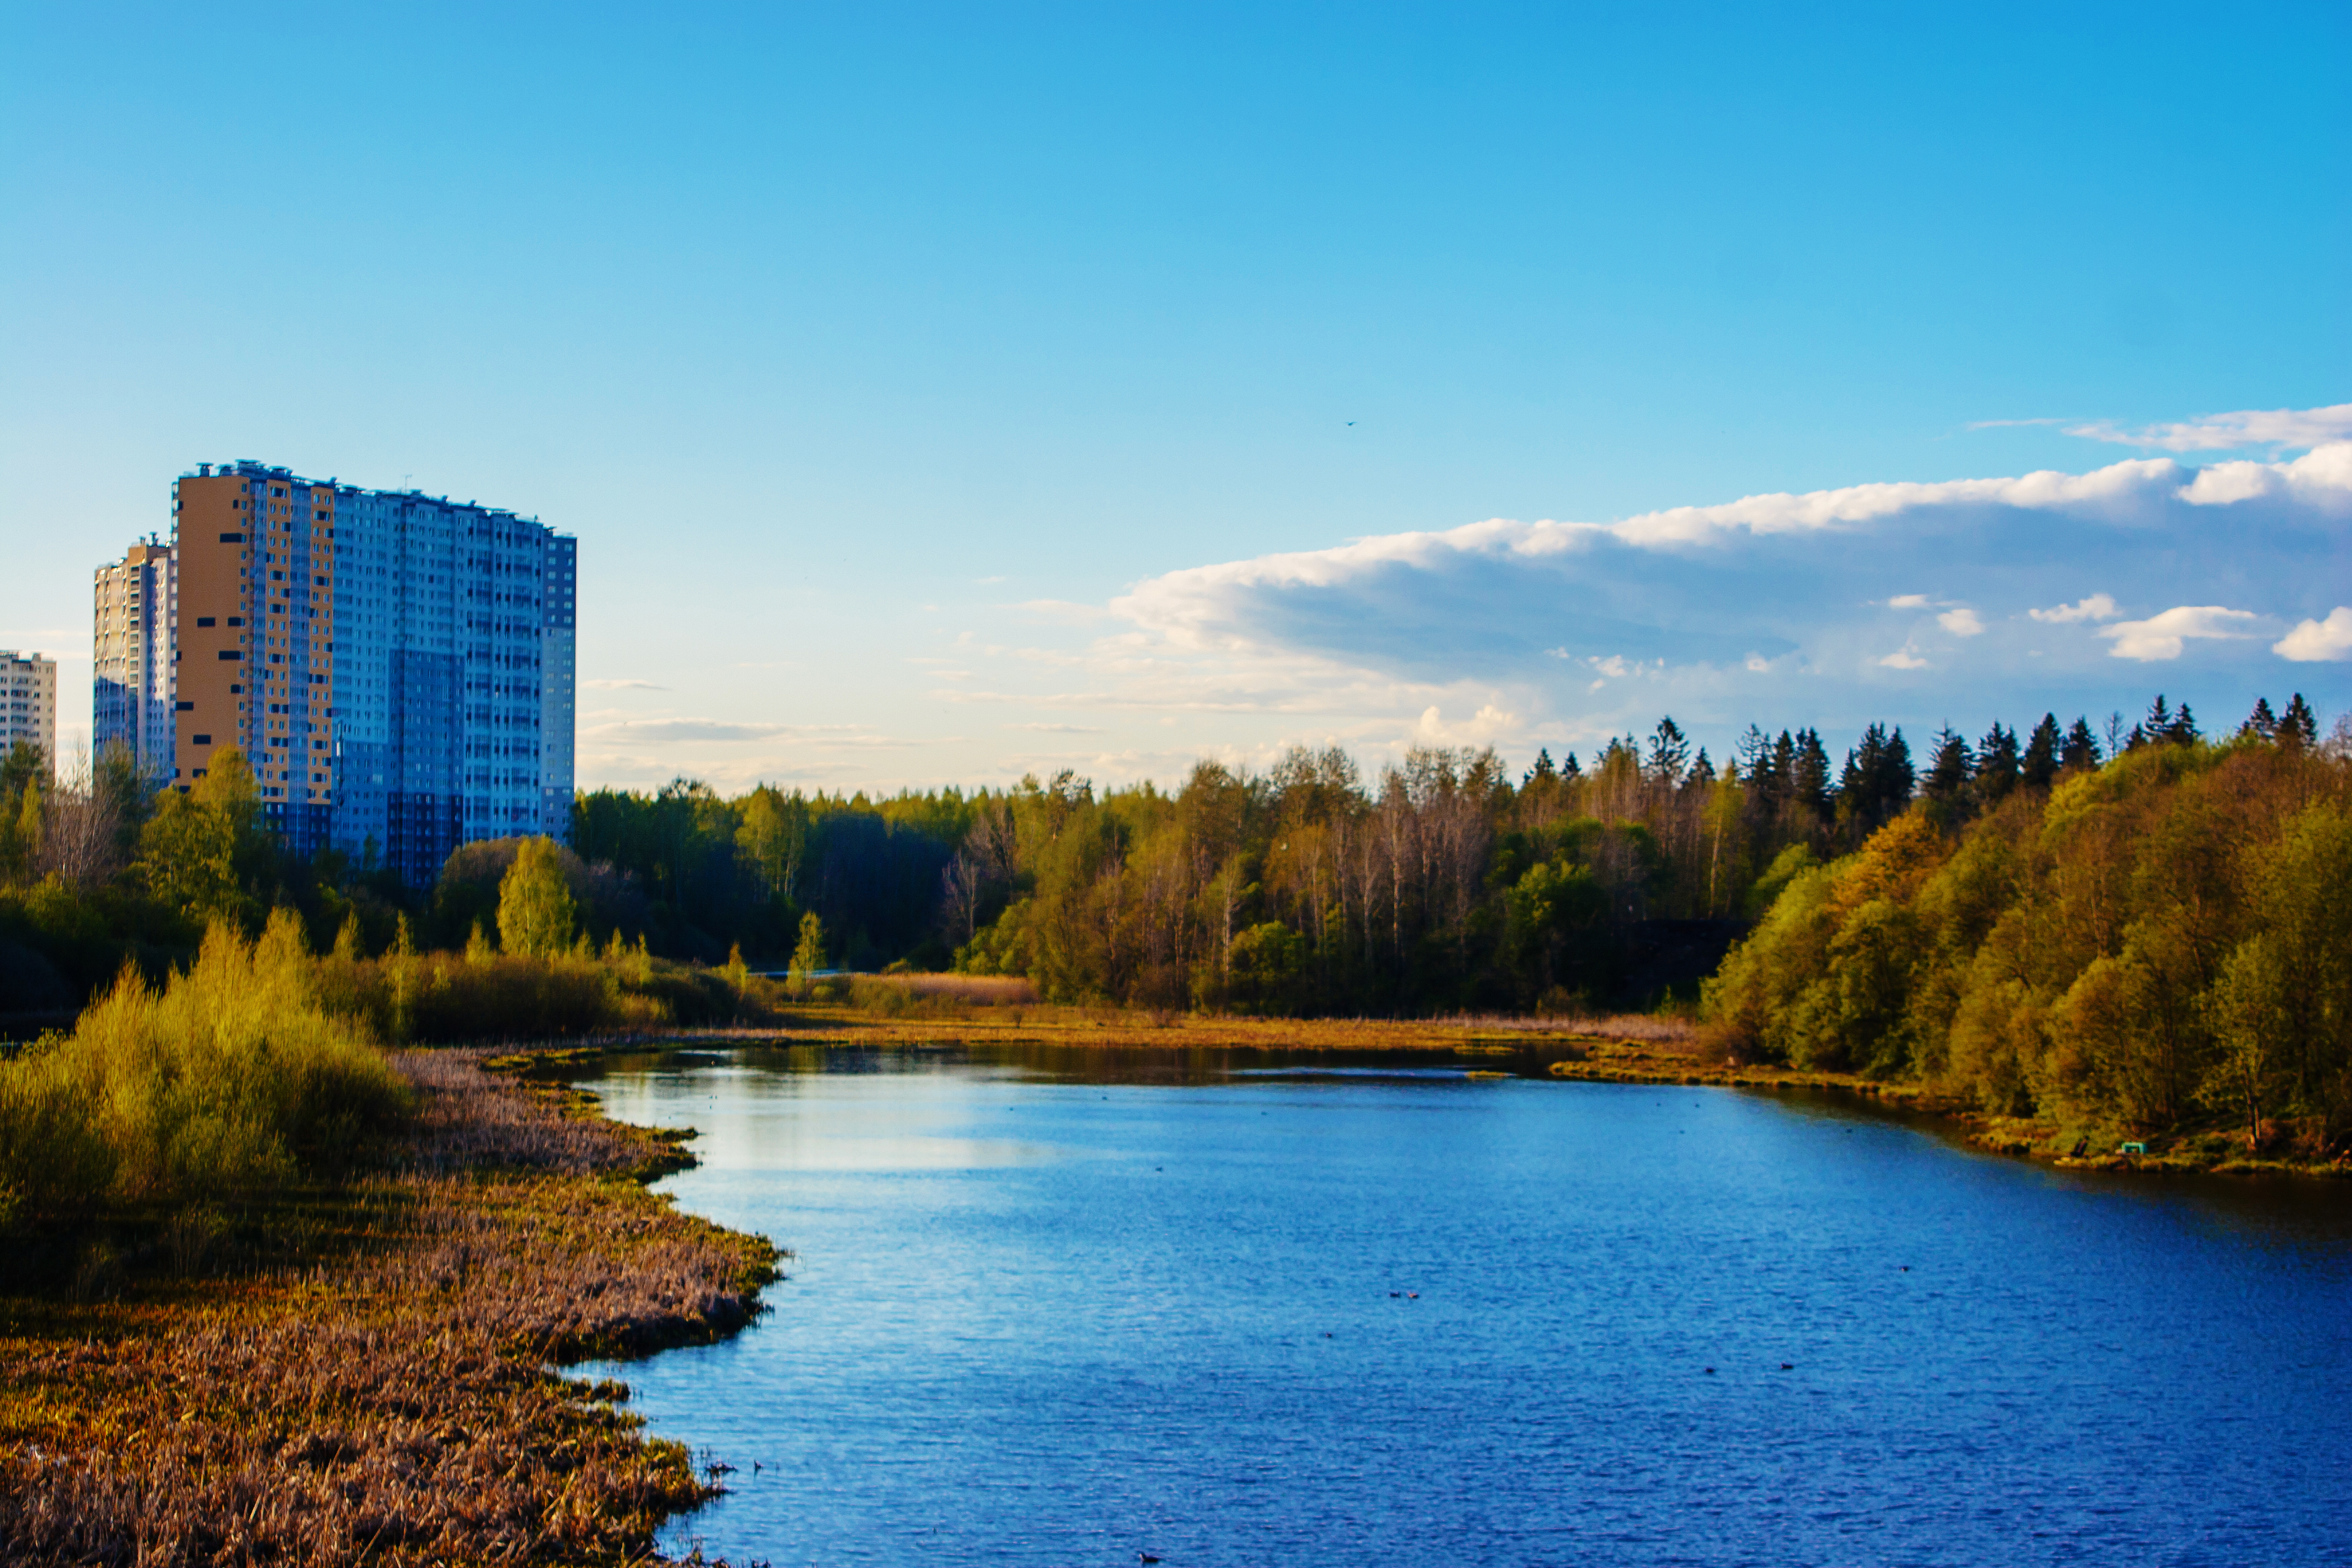
images, water, cloud, sky, plant, building, natural landscape, azure, tree, body of water, sunlight, lake, larch, watercourse, horizon, bank, landscape, lacustrine plain, waterway, grass, reservoir, riparian zone, shore, condominium, reflection, tower block, forest, wetland, hill, lake district, conifer, winter, loch, temperate broadleaf and mixed forest, evening, wildlife, pond, rock, channel, city, autumn, floodplain, inlet, stream, ocean, tarn, tourism, pine, pine family